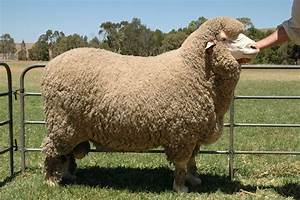
Label: sheep